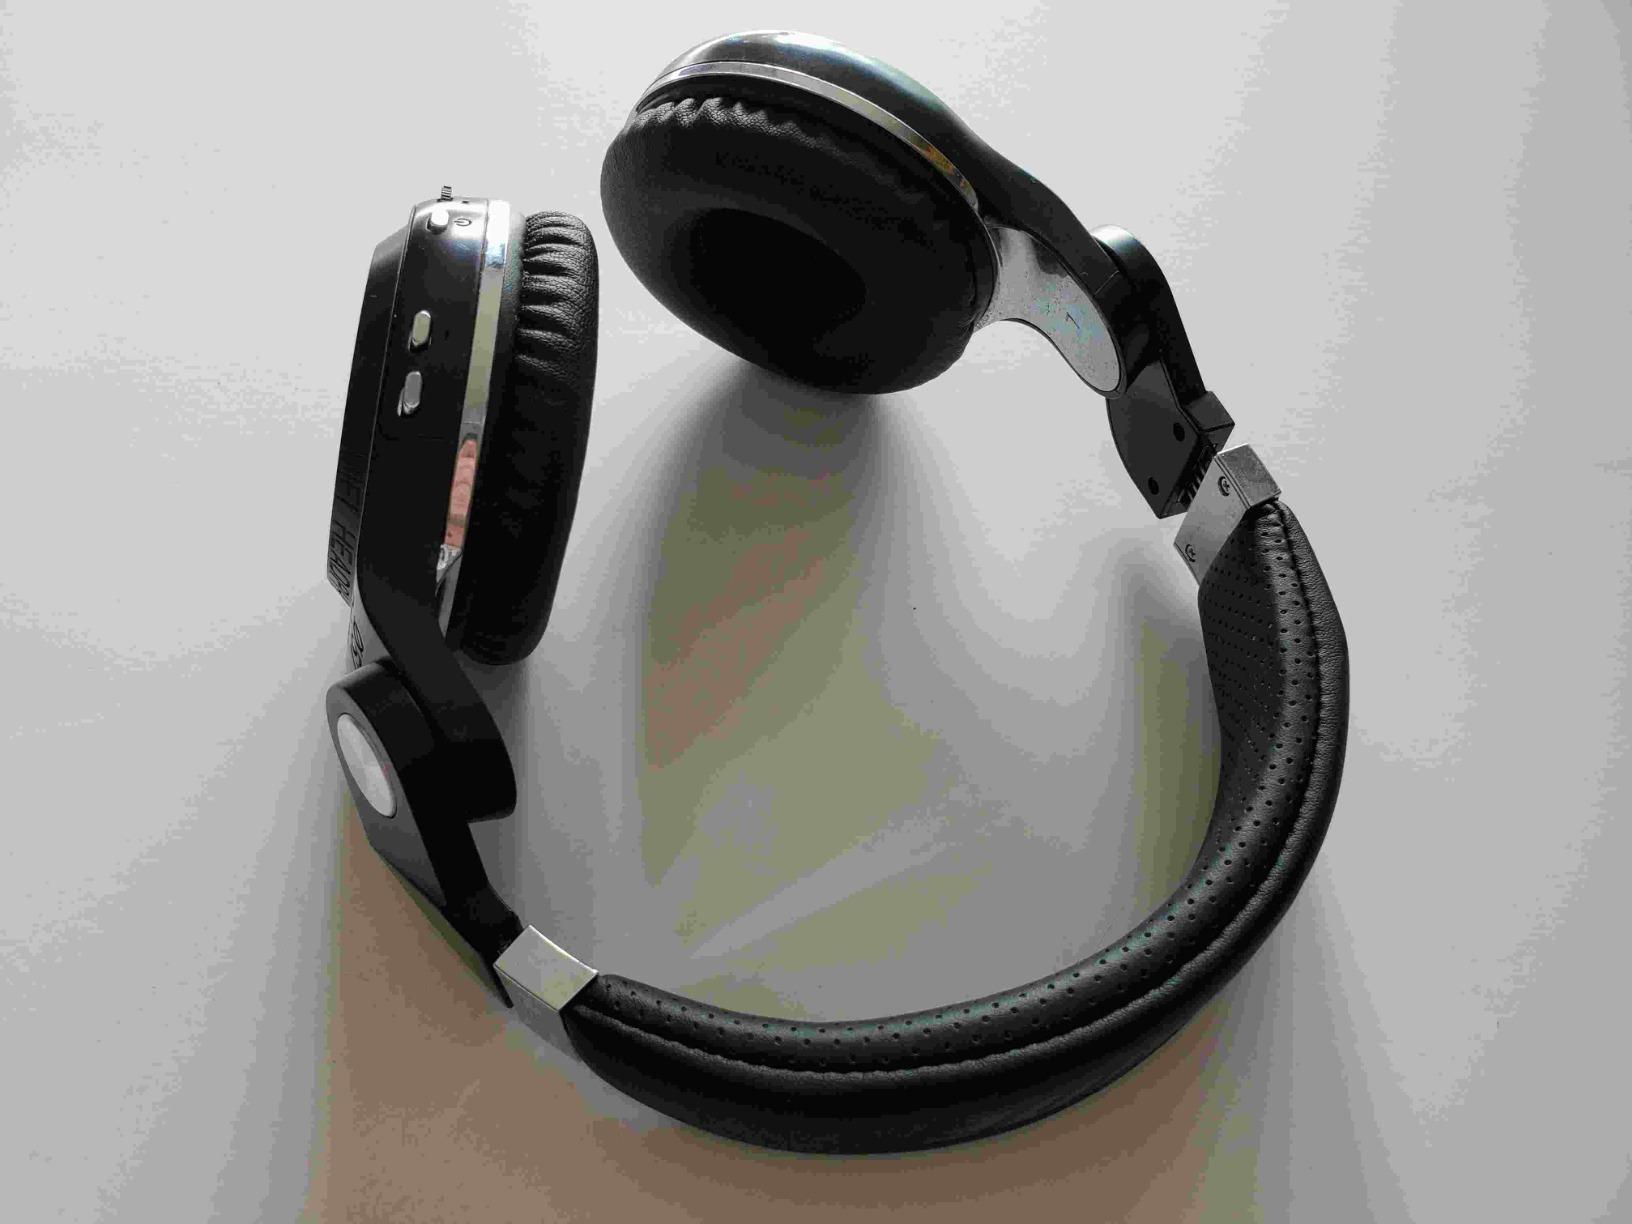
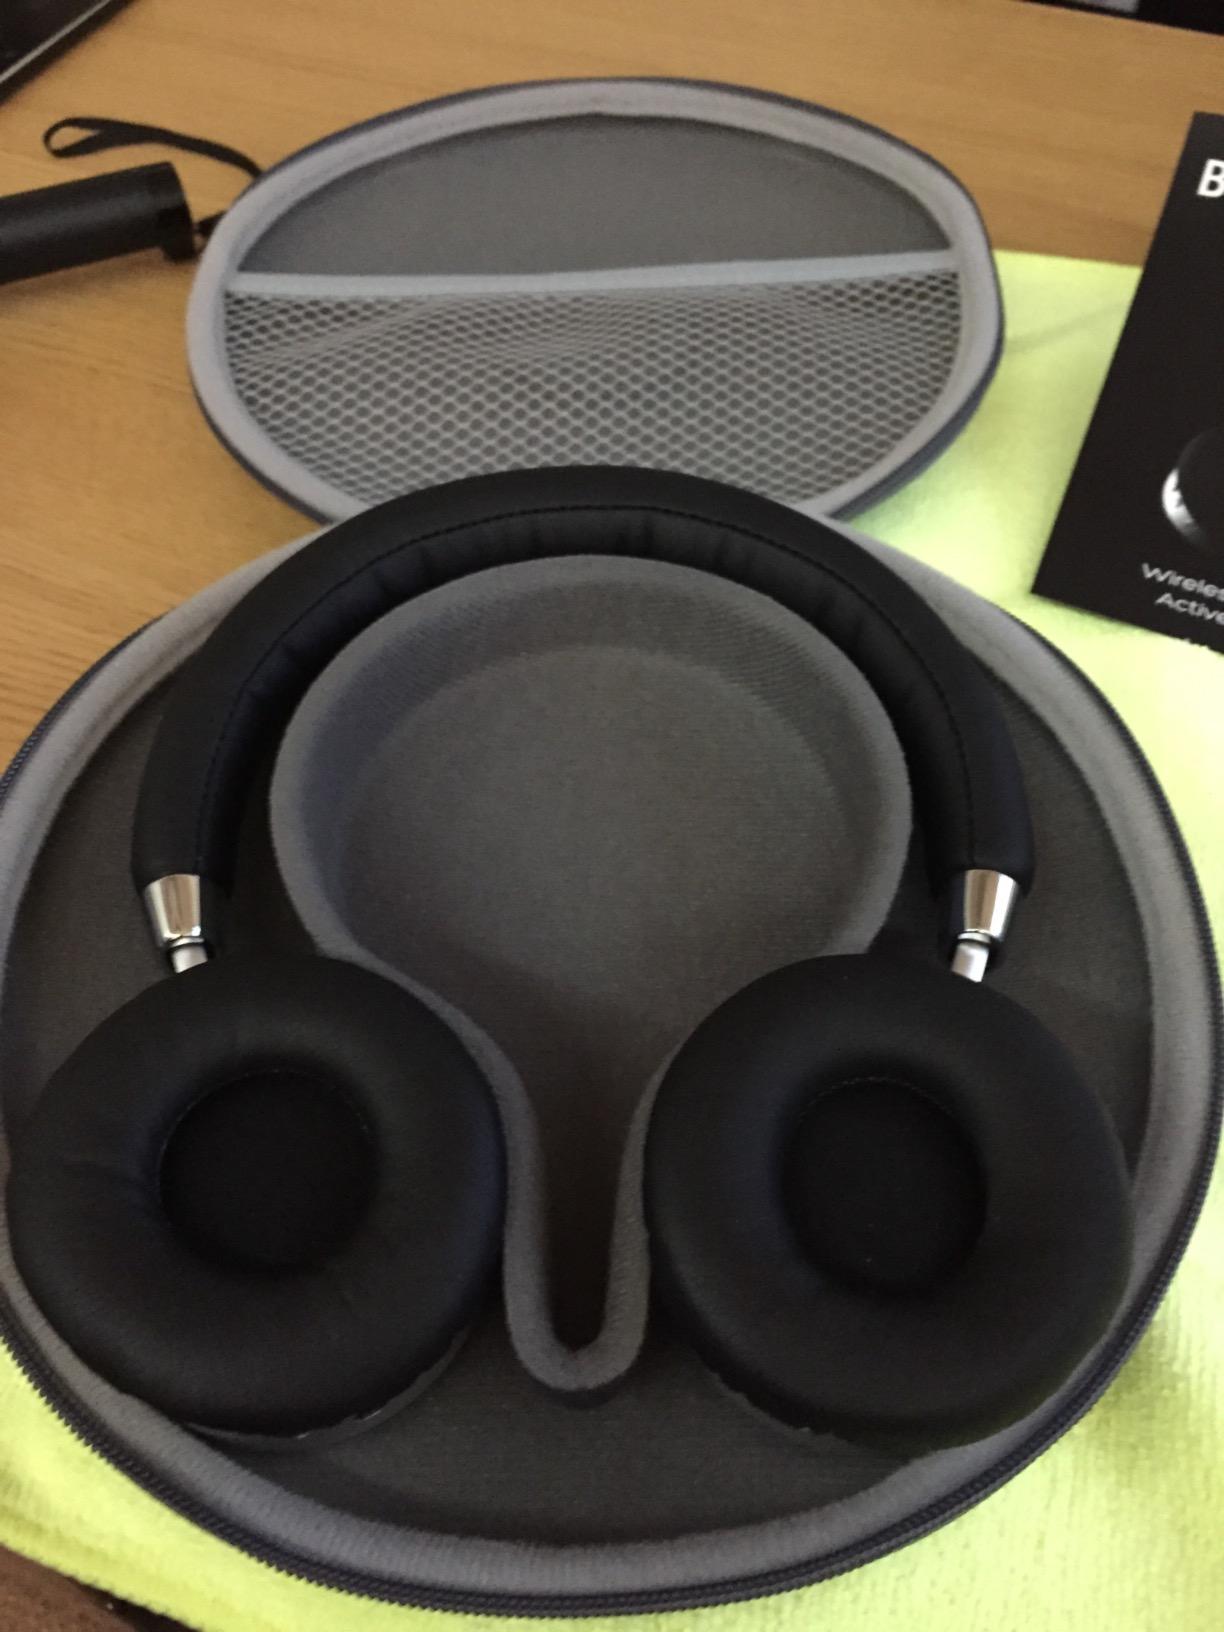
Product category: headphones
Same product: no